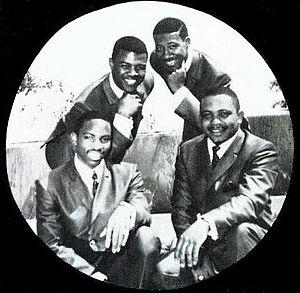
Archie Bell and the Drells sont un groupe vocal masculin noir de soul américain des années 1960 et 1970.
Archie Bell est un chanteur américain. En 1966, il forme en compagnie de James Wise, Willie Parnell et de Billy Butler le groupe Archie Bell and the Drells, dont les principaux succès sont She's My Woman et Tighten Up.